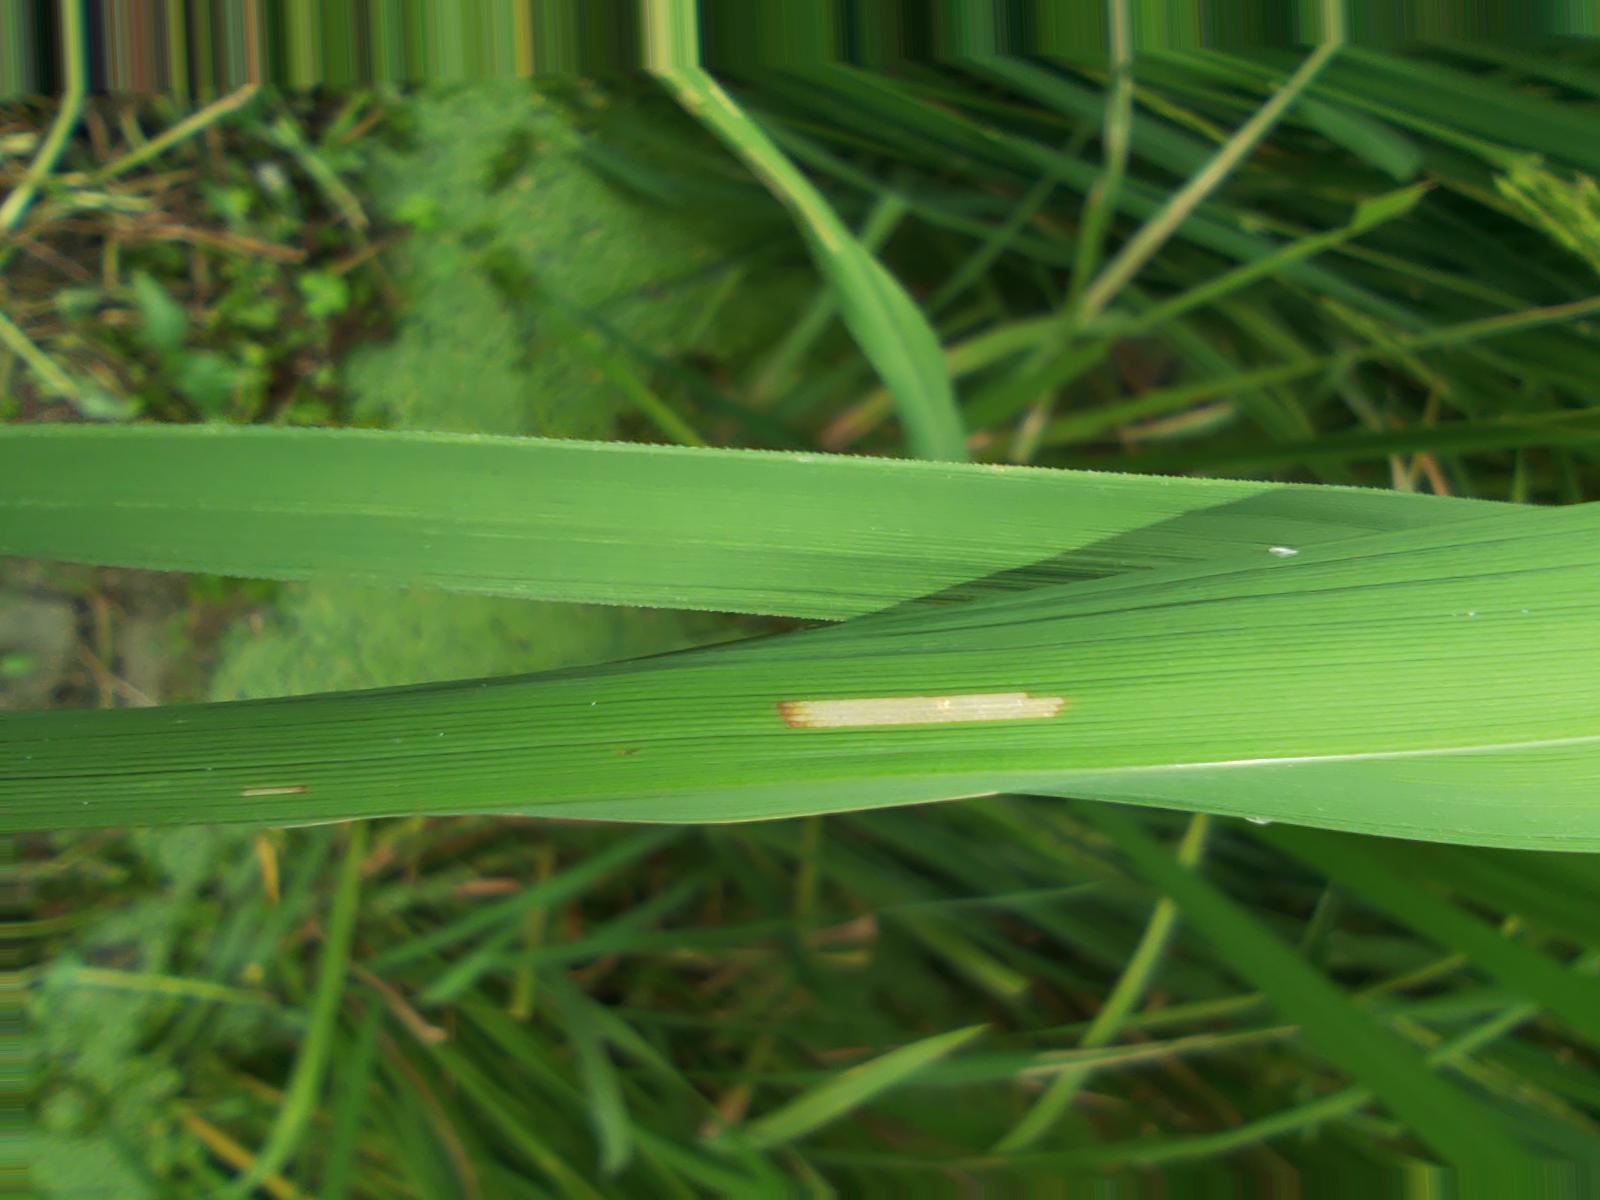
Nhãn: Sâu gai ( Hispa )